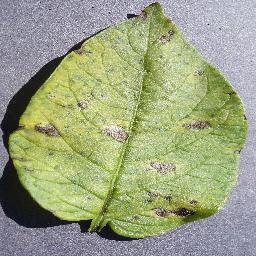
Etiqueta: Tizon_Temprano